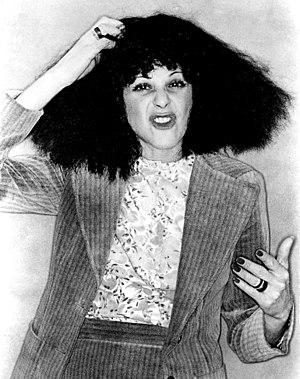
Gilda Radner, née Gilda Susan Radner le 28 juin 1946 à Détroit dans le Michigan, et morte le 20 mai 1989 à Los Angeles en Californie, est une actrice et humoriste américaine.